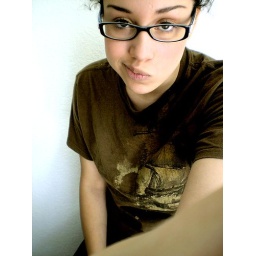
Note the pirate ship on my shirt and the dissatisfied expression upon my face.